Coastal road massacre

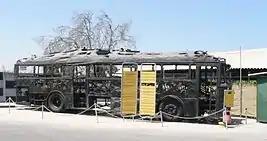
The remains of the hijacked bus on display

The militants then walked less than a mile up to the four-lane highway, opened fire at passing cars, and hijacked a white Mercedes taxi, killing its occupants. Setting off down the highway toward Tel Aviv, they hijacked a chartered bus carrying Egged bus drivers and their families on a day outing, along the Coastal Highway. Although Abu Jihad had ordered them to seize a hotel, the militants improvised and changed the nature of their attack due to the dozens of hostages in their hands. The militants drove down the coastal highway, shooting and throwing grenades at passing cars. They also shot at the passengers and threw at least one body out of the bus. At one point they commandeered Bus 901, traveling from Tel Aviv to Haifa, taking its passengers hostage as well, and forced the passengers from the first bus to board it.